Justin Weed House

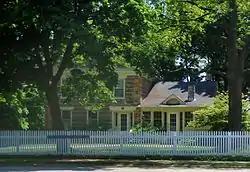
Justin Weed House

The Justin Weed House is located in Kenosha, Wisconsin. It was listed on the National Register of Historic Places in 1974 and on the State Register of Historic Places in 1989.